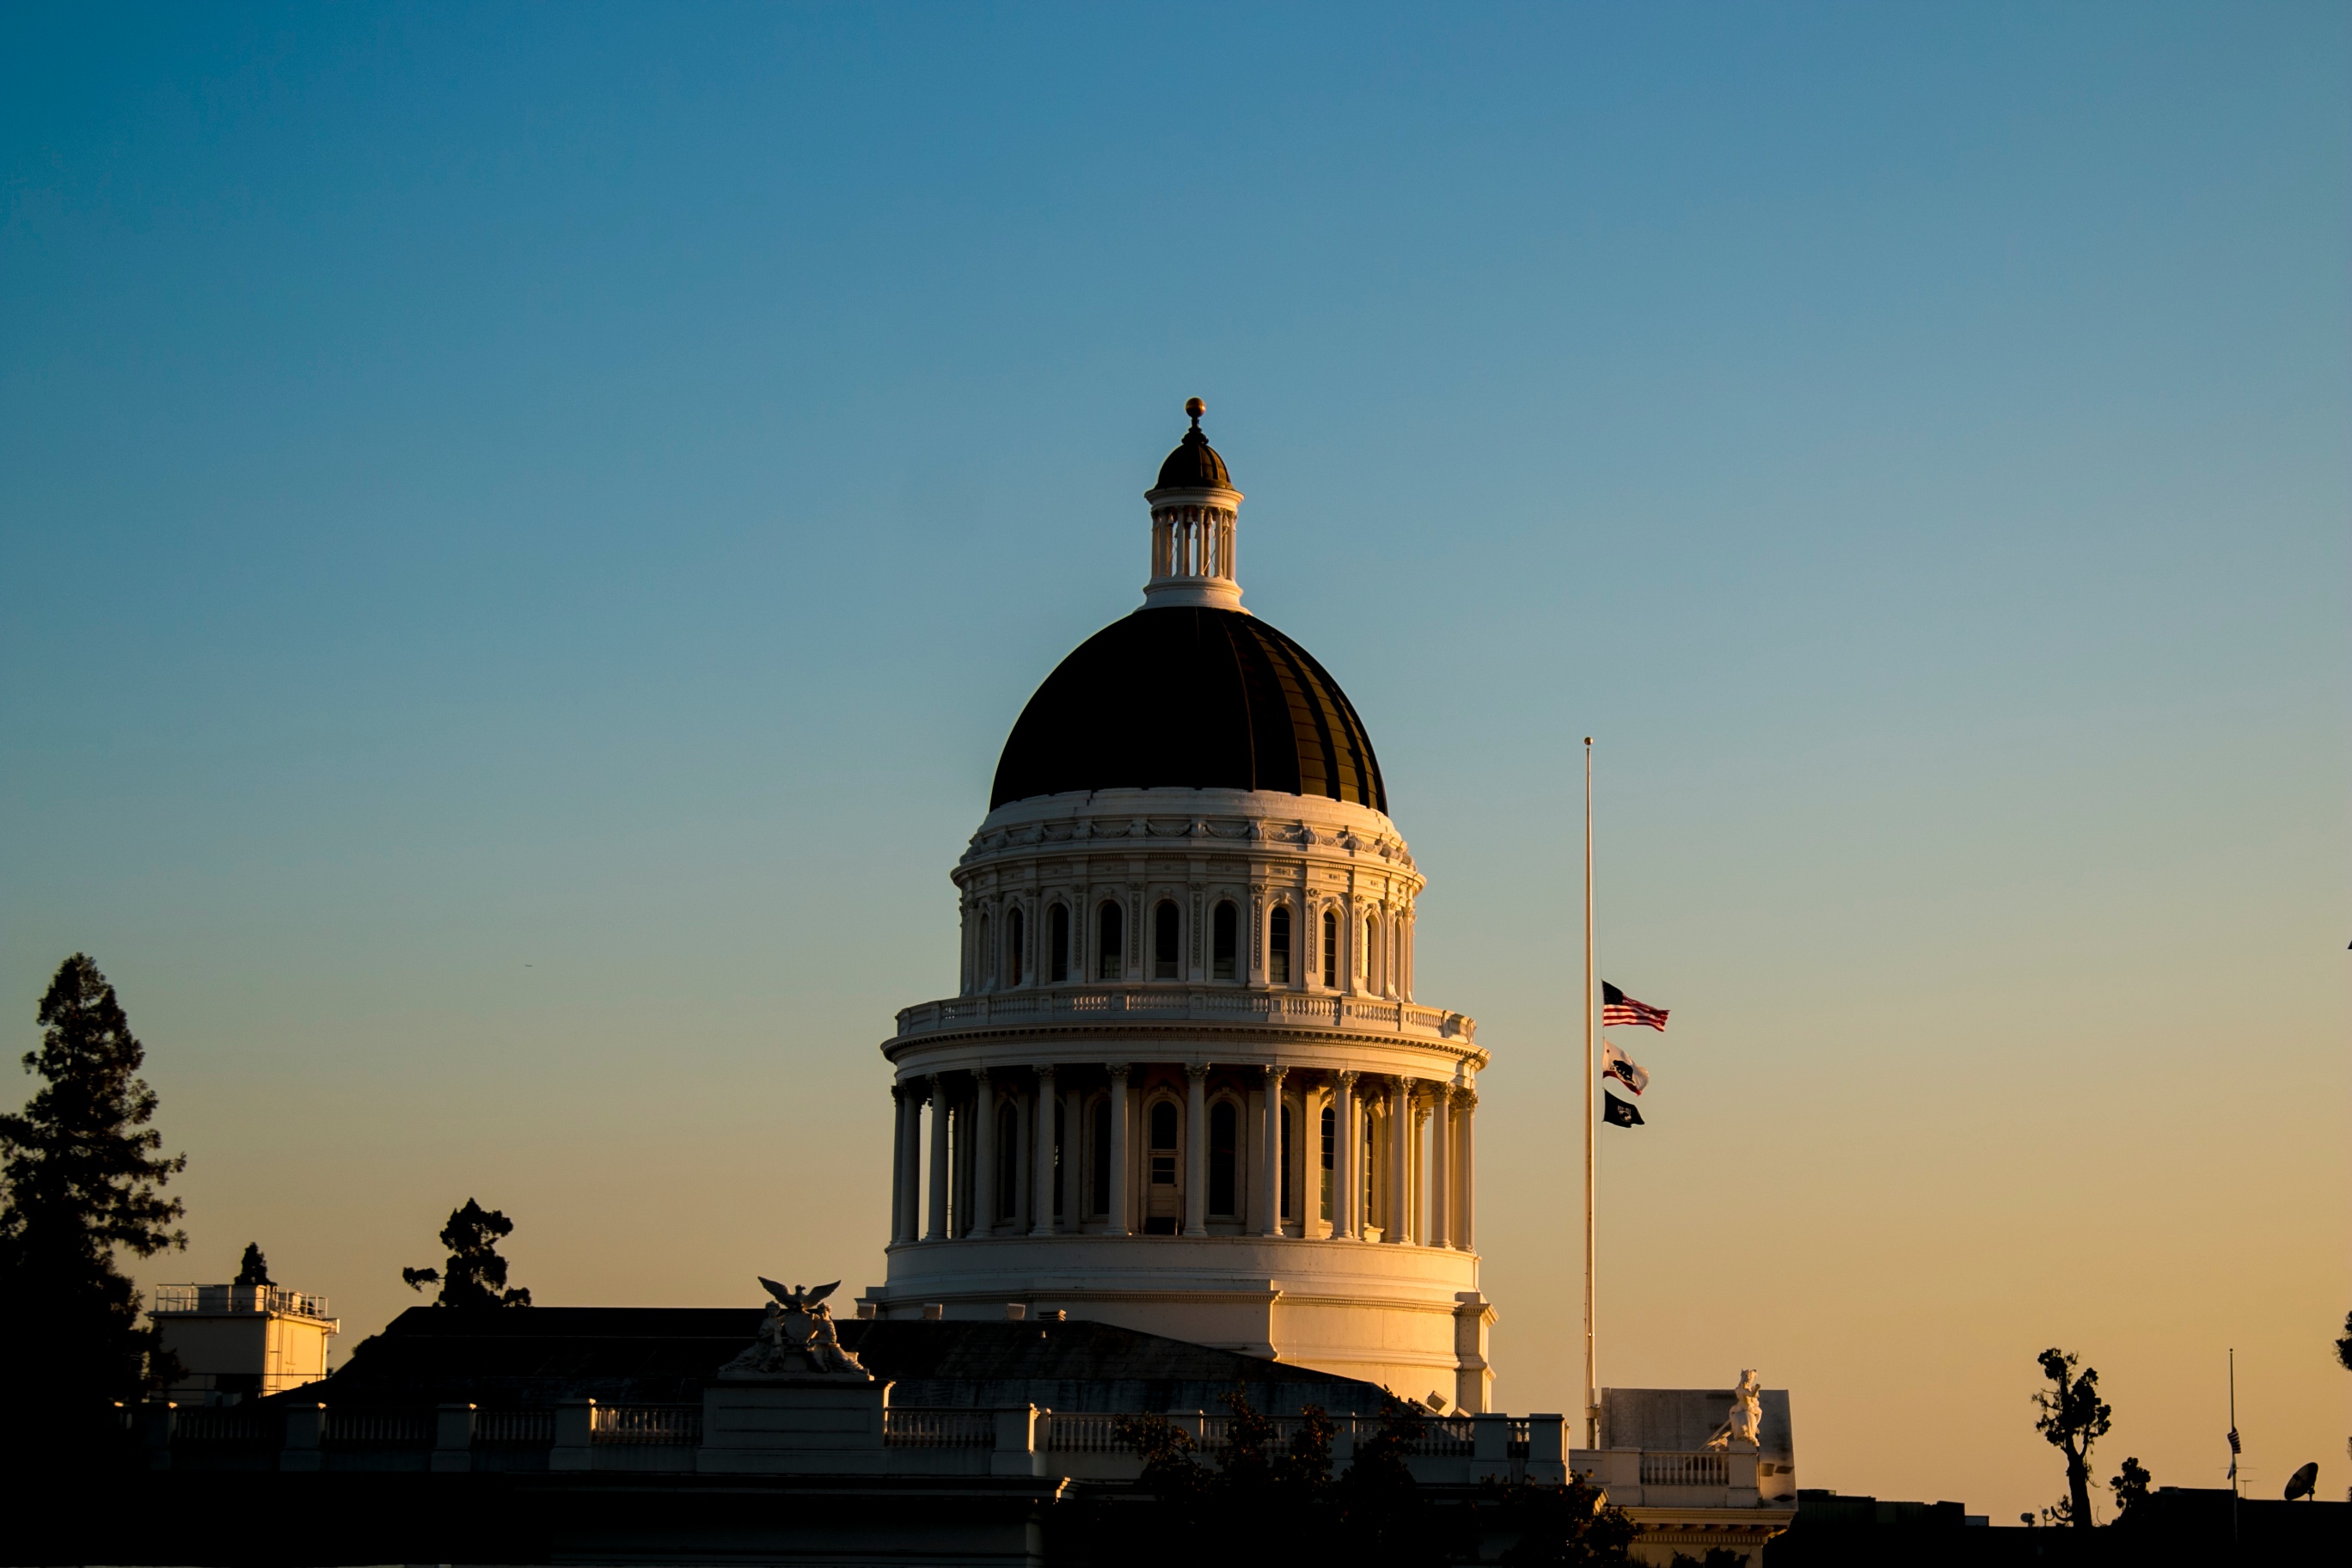
sky, sunset, night, cityscape, dusk, evening, reflection, tower, landmark, place of worship, steeple